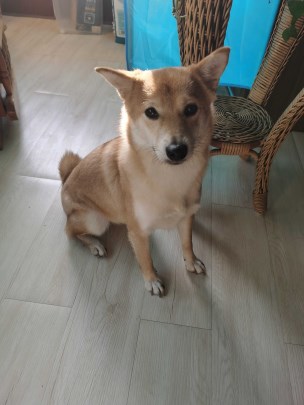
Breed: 1043-n000001-Shiba_Dog